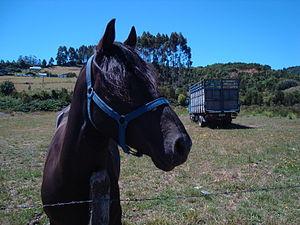
Le Chilote est une race de poneys propre à l'île de Chiloé, au Chili. Il descend vraisemblablement de montures amenées par les conquistadores, depuis le XVIᵉ siècle.